Nombinnie Nature Reserve

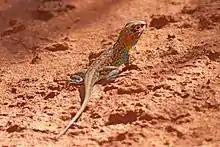
Painted dragon at Nombinnie

The Nombinnie Nature Reserve is a protected nature reserve in central New South Wales.